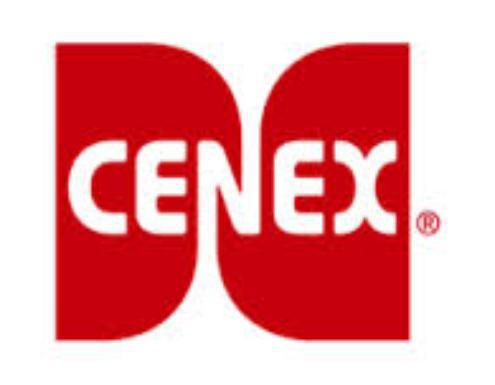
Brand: Cenex
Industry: Others